Too Hot to Handle season 1

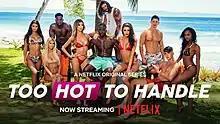
Promotional poster

The first season of "Too Hot to Handle" was released on Netflix on April 17, 2020. A ninth episode reunion special was released on May 8. It was filmed in Punta Mita, Mexico.